Peugeot P4

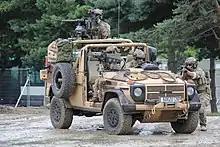
A Panhard VPS in service with French special forces.

Version of the P4 for French special forces. Contract was awarded to Panhard by the DGA in 2005. 51 VPSes were brought to service.